Julia Grout

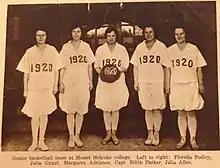
Julia Grout on 1920 Basketball Team at Mount Holyoke College

Grout contributed substantially to the promotion of physical education for women, writing and speaking extensively on the topic. Her work led her to travel extensively to report on physical education programs in Europe and Africa.